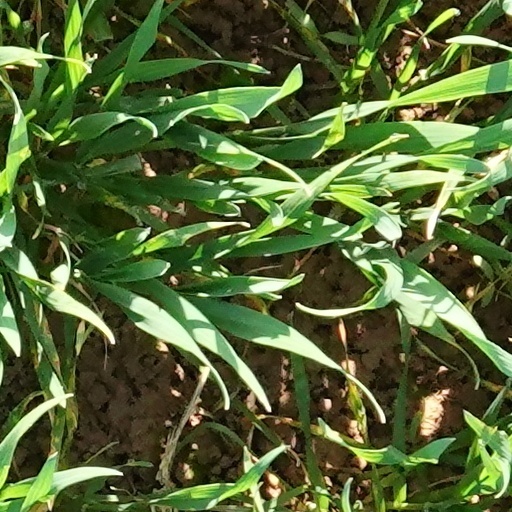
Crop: wheat